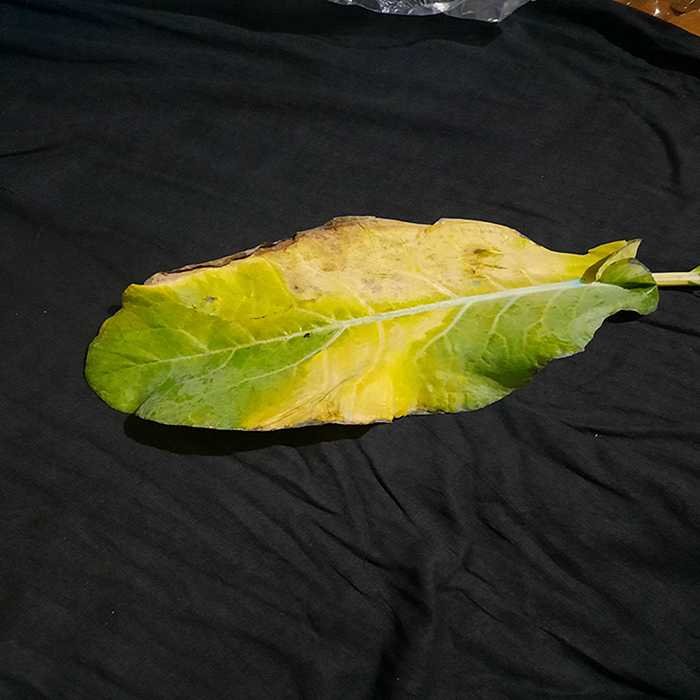
Plant: Cauliflower
Label: Black Rot